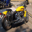
Label: motorcycle